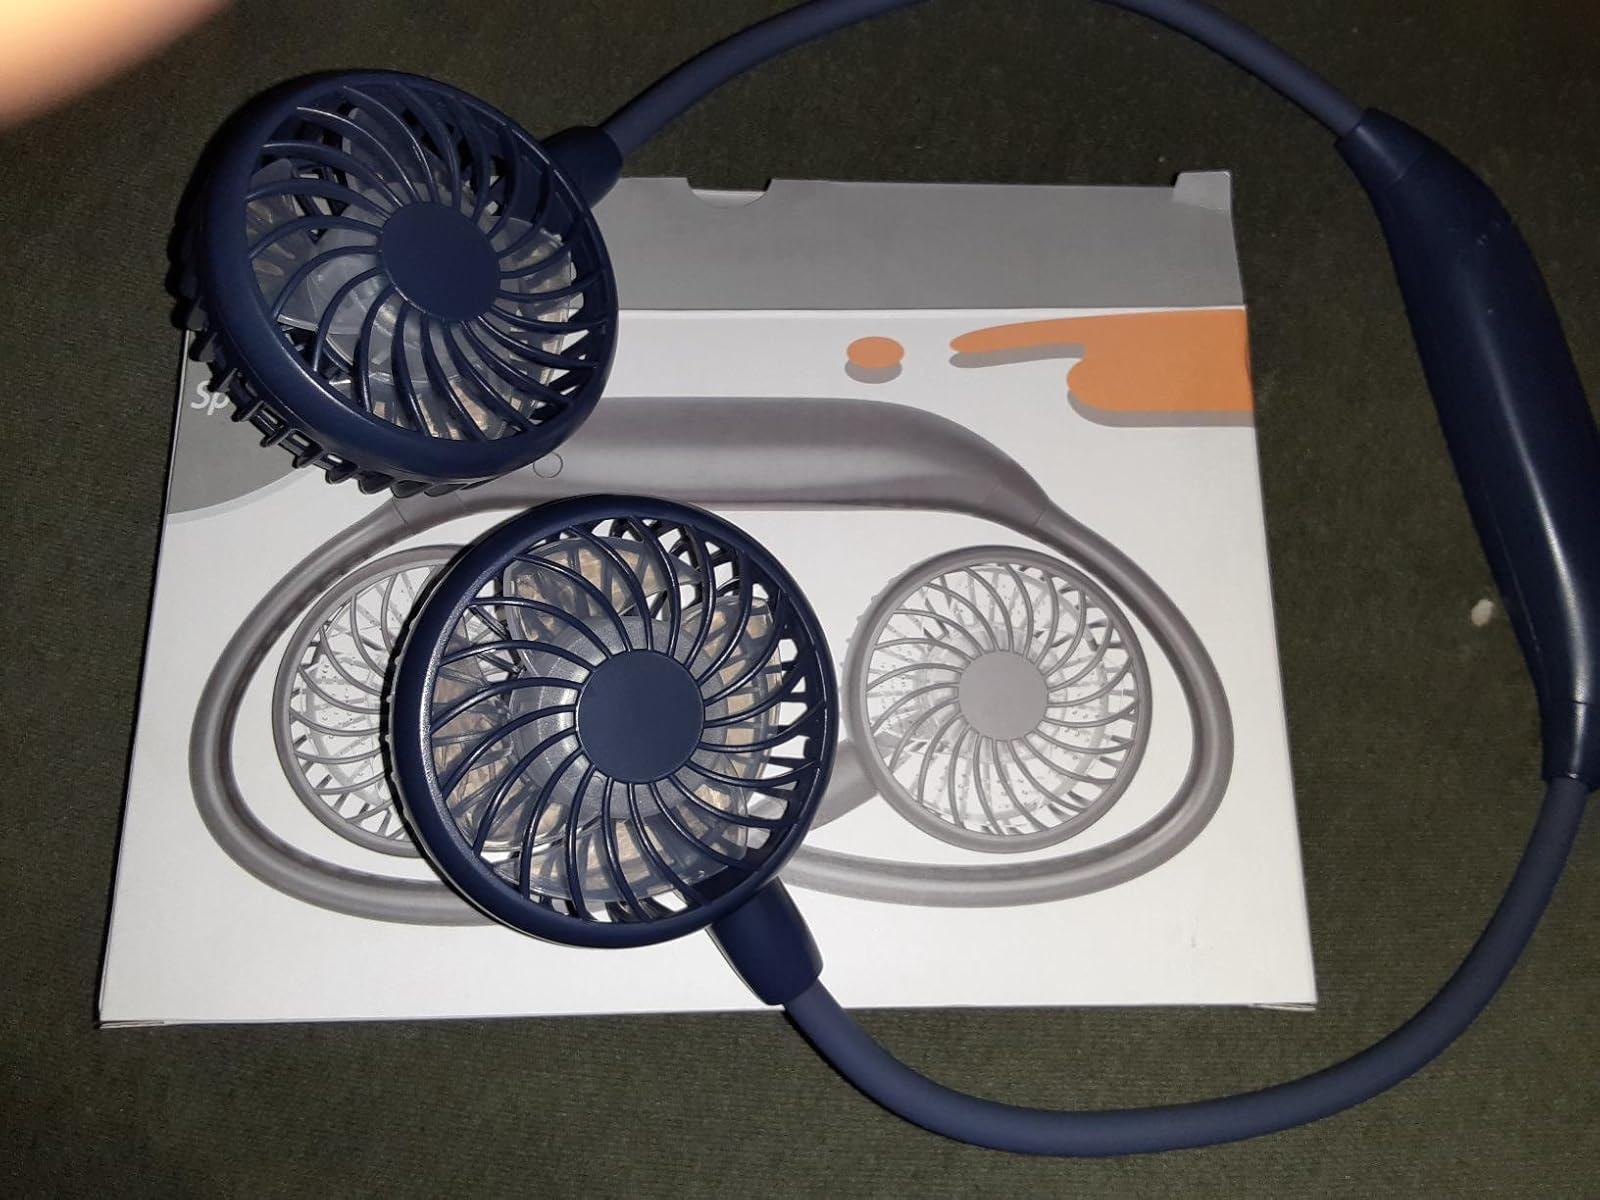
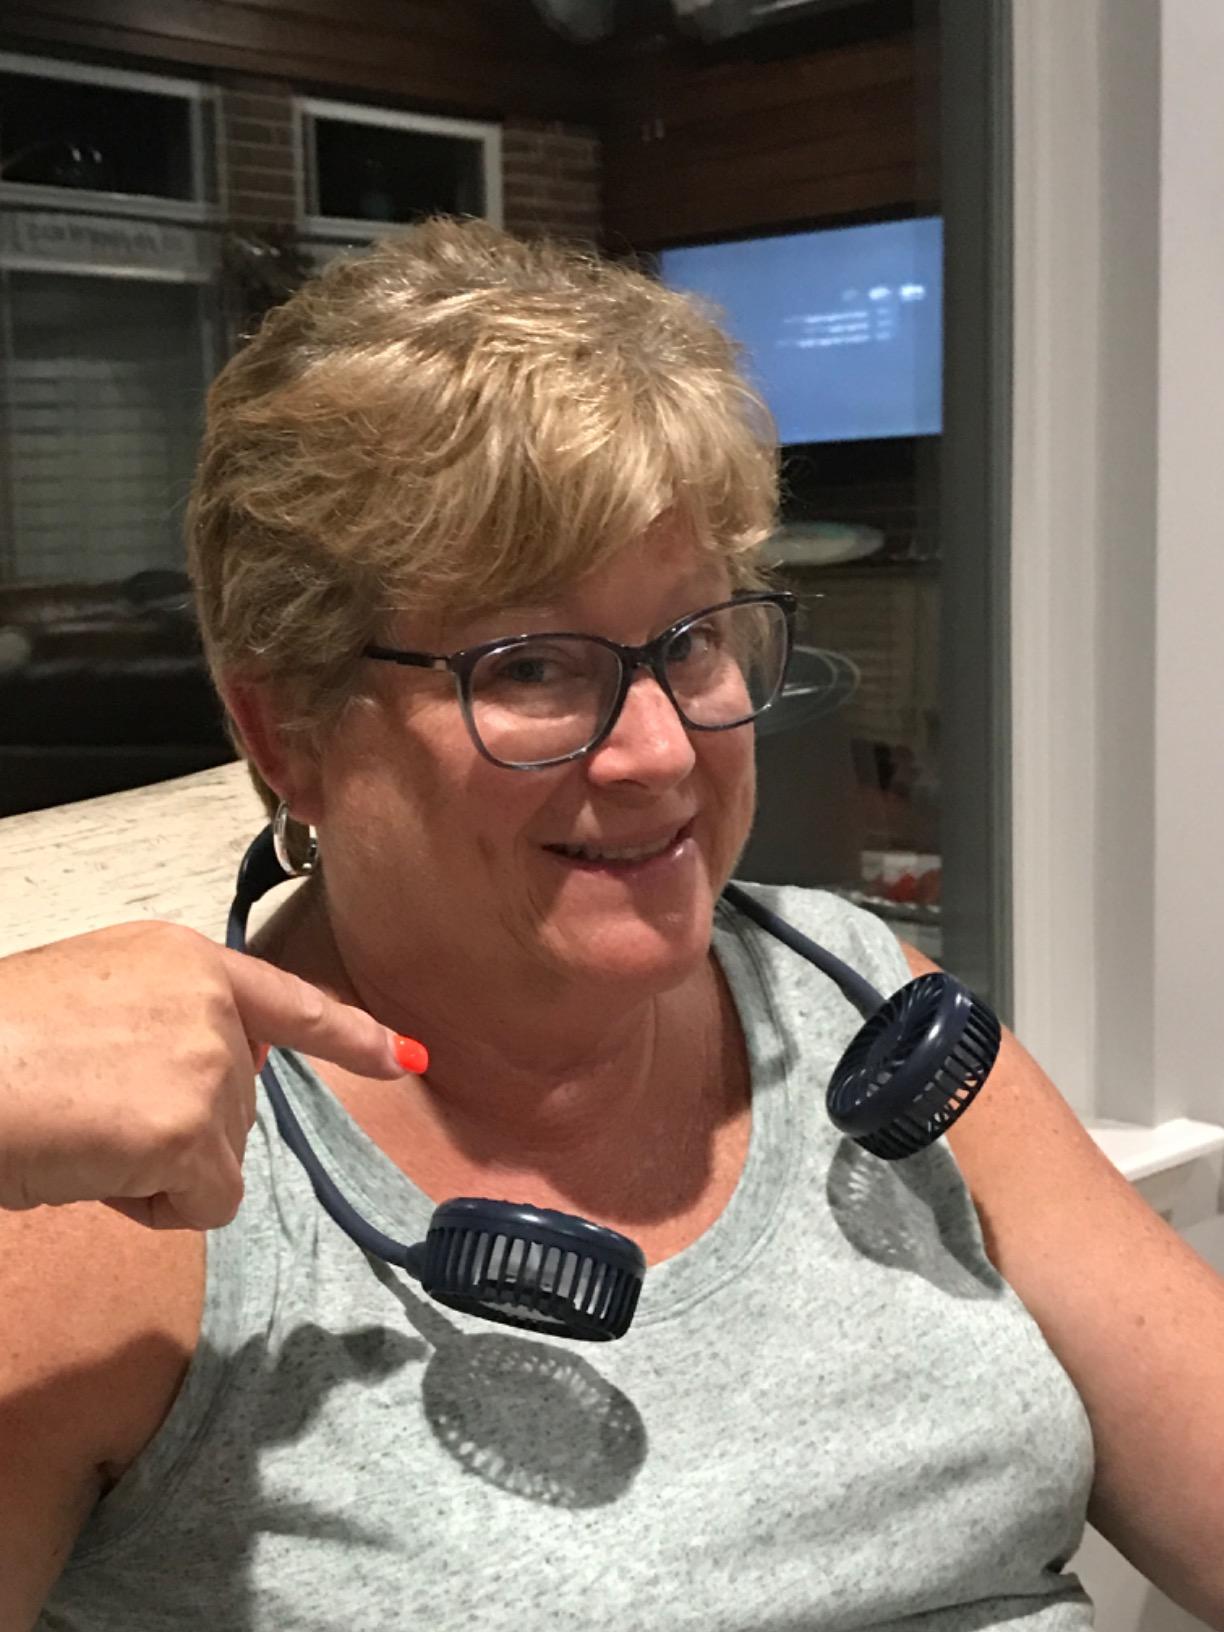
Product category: fan
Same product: yes